Nikolay Petrunin

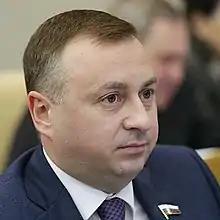
Petrunin in 2016

Nikolay Petrunin (27 February 1976 – 12 October 2022) was a Russian politician and a deputy of the 7th and 8th State Dumas. In 2005, he was granted a Candidate of Sciences in Economics degree.